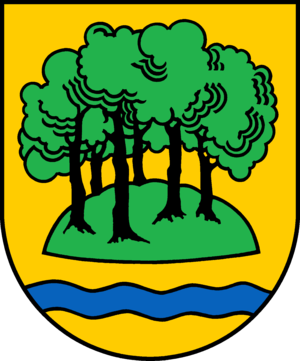
Grabau est une commune allemande du Schleswig-Holstein, située dans l'arrondissement de Stormarn, à six kilomètres à l'ouest de la ville de Bad Oldesloe. Grabau fait partie de l'Amt Bad Oldesloe-Land qui regroupe neuf communes autour de Bad Oldesloe.